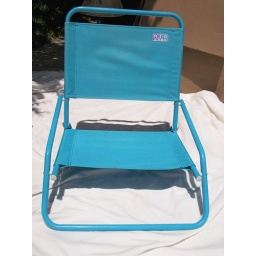
Sky blue beach chair in excellent condition! Perfect for the beach and pool.